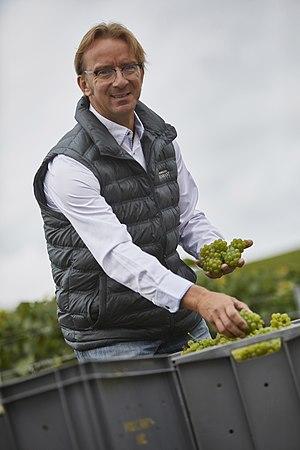
Laurent Fresnet - Chef de Caves de Champagne Henriot
Le Champagne Henriot est une Maison de Champagne basée à Reims fondée en 1808. La maison possède en propre un vignoble d'environ 35 hectares. Les parcelles sont situées dans la vallée de la Marne sur Mareuil et Ay en grand cru, dans la montagne de Reims à Avenay en premier cru, et dans la Côte des Blancs à Épernay avec notamment le Clos l'Abbé et à Chouilly en premier cru. Ces vignobles fournissent quinze à vingt pour cent des besoins de production. Pour le reste, la maison s'approvisionne principalement auprès de producteurs qui partagent ses normes de qualité. Ceux-ci se trouvent en grand cru et en premier cru, notamment en Côte des Blancs, sur les communes notamment d'Avize, d'Oger, de Cramant ou de Vertus où le chardonnay domine. Le pinot noir est également sélectionné principalement dans les crus du versant nord de la Montagne de Reims, dans les villages de Verzy, de Verzenay et d'Avenay-Val d'Or.